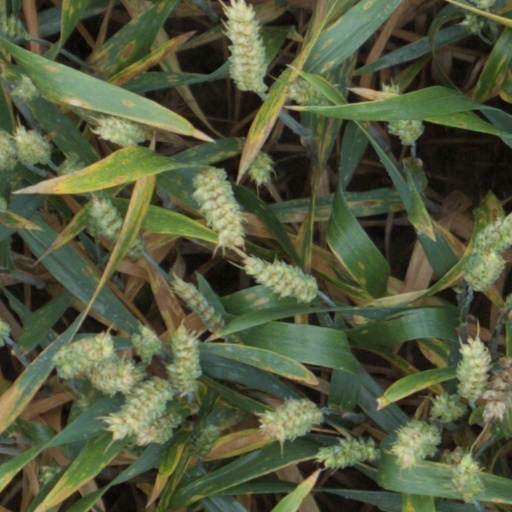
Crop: wheat